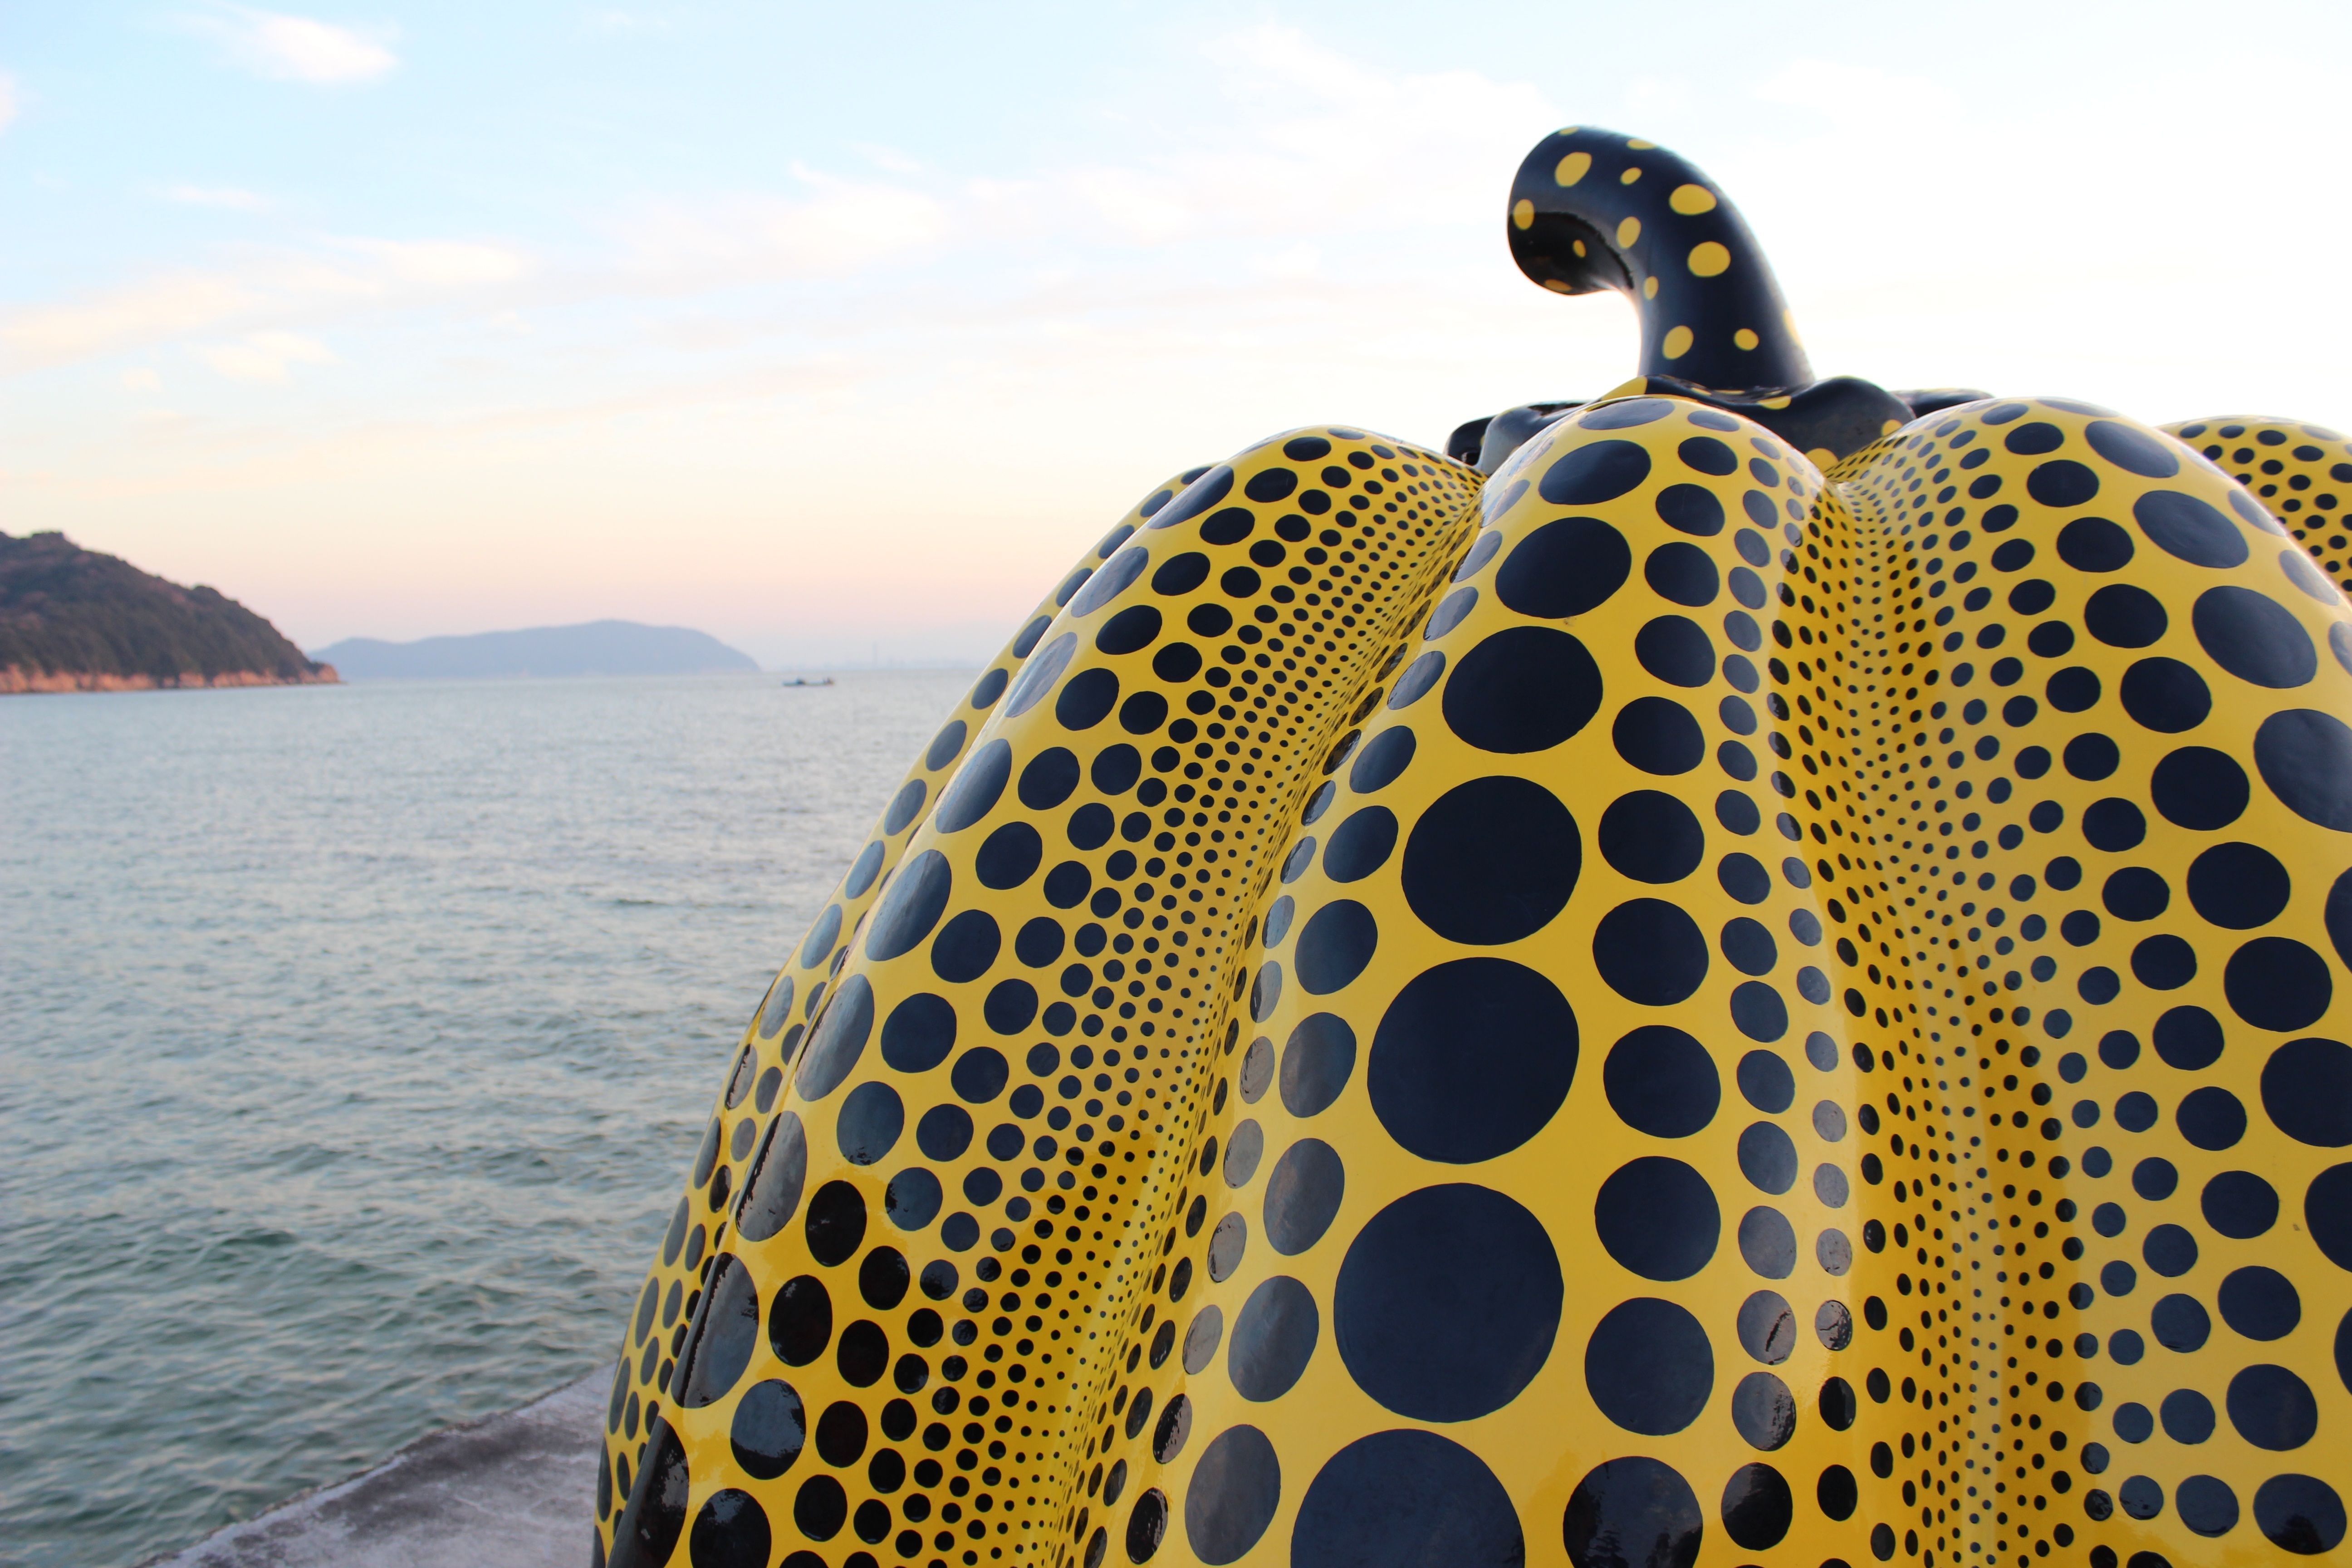
travel, pattern, pumpkin, island, landmark, attraction, yellow, japan, sculpture, art, japanese, culture, dots, famous, unesco, naoshima, yayoi kusama, kusama